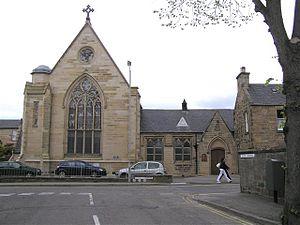
Le couvent des Sœurs de la Miséricorde d'Elgin est l'un des rares monastères catholiques, fondés en Écosse après la Réforme en 1560. Il se trouve à Elgin.